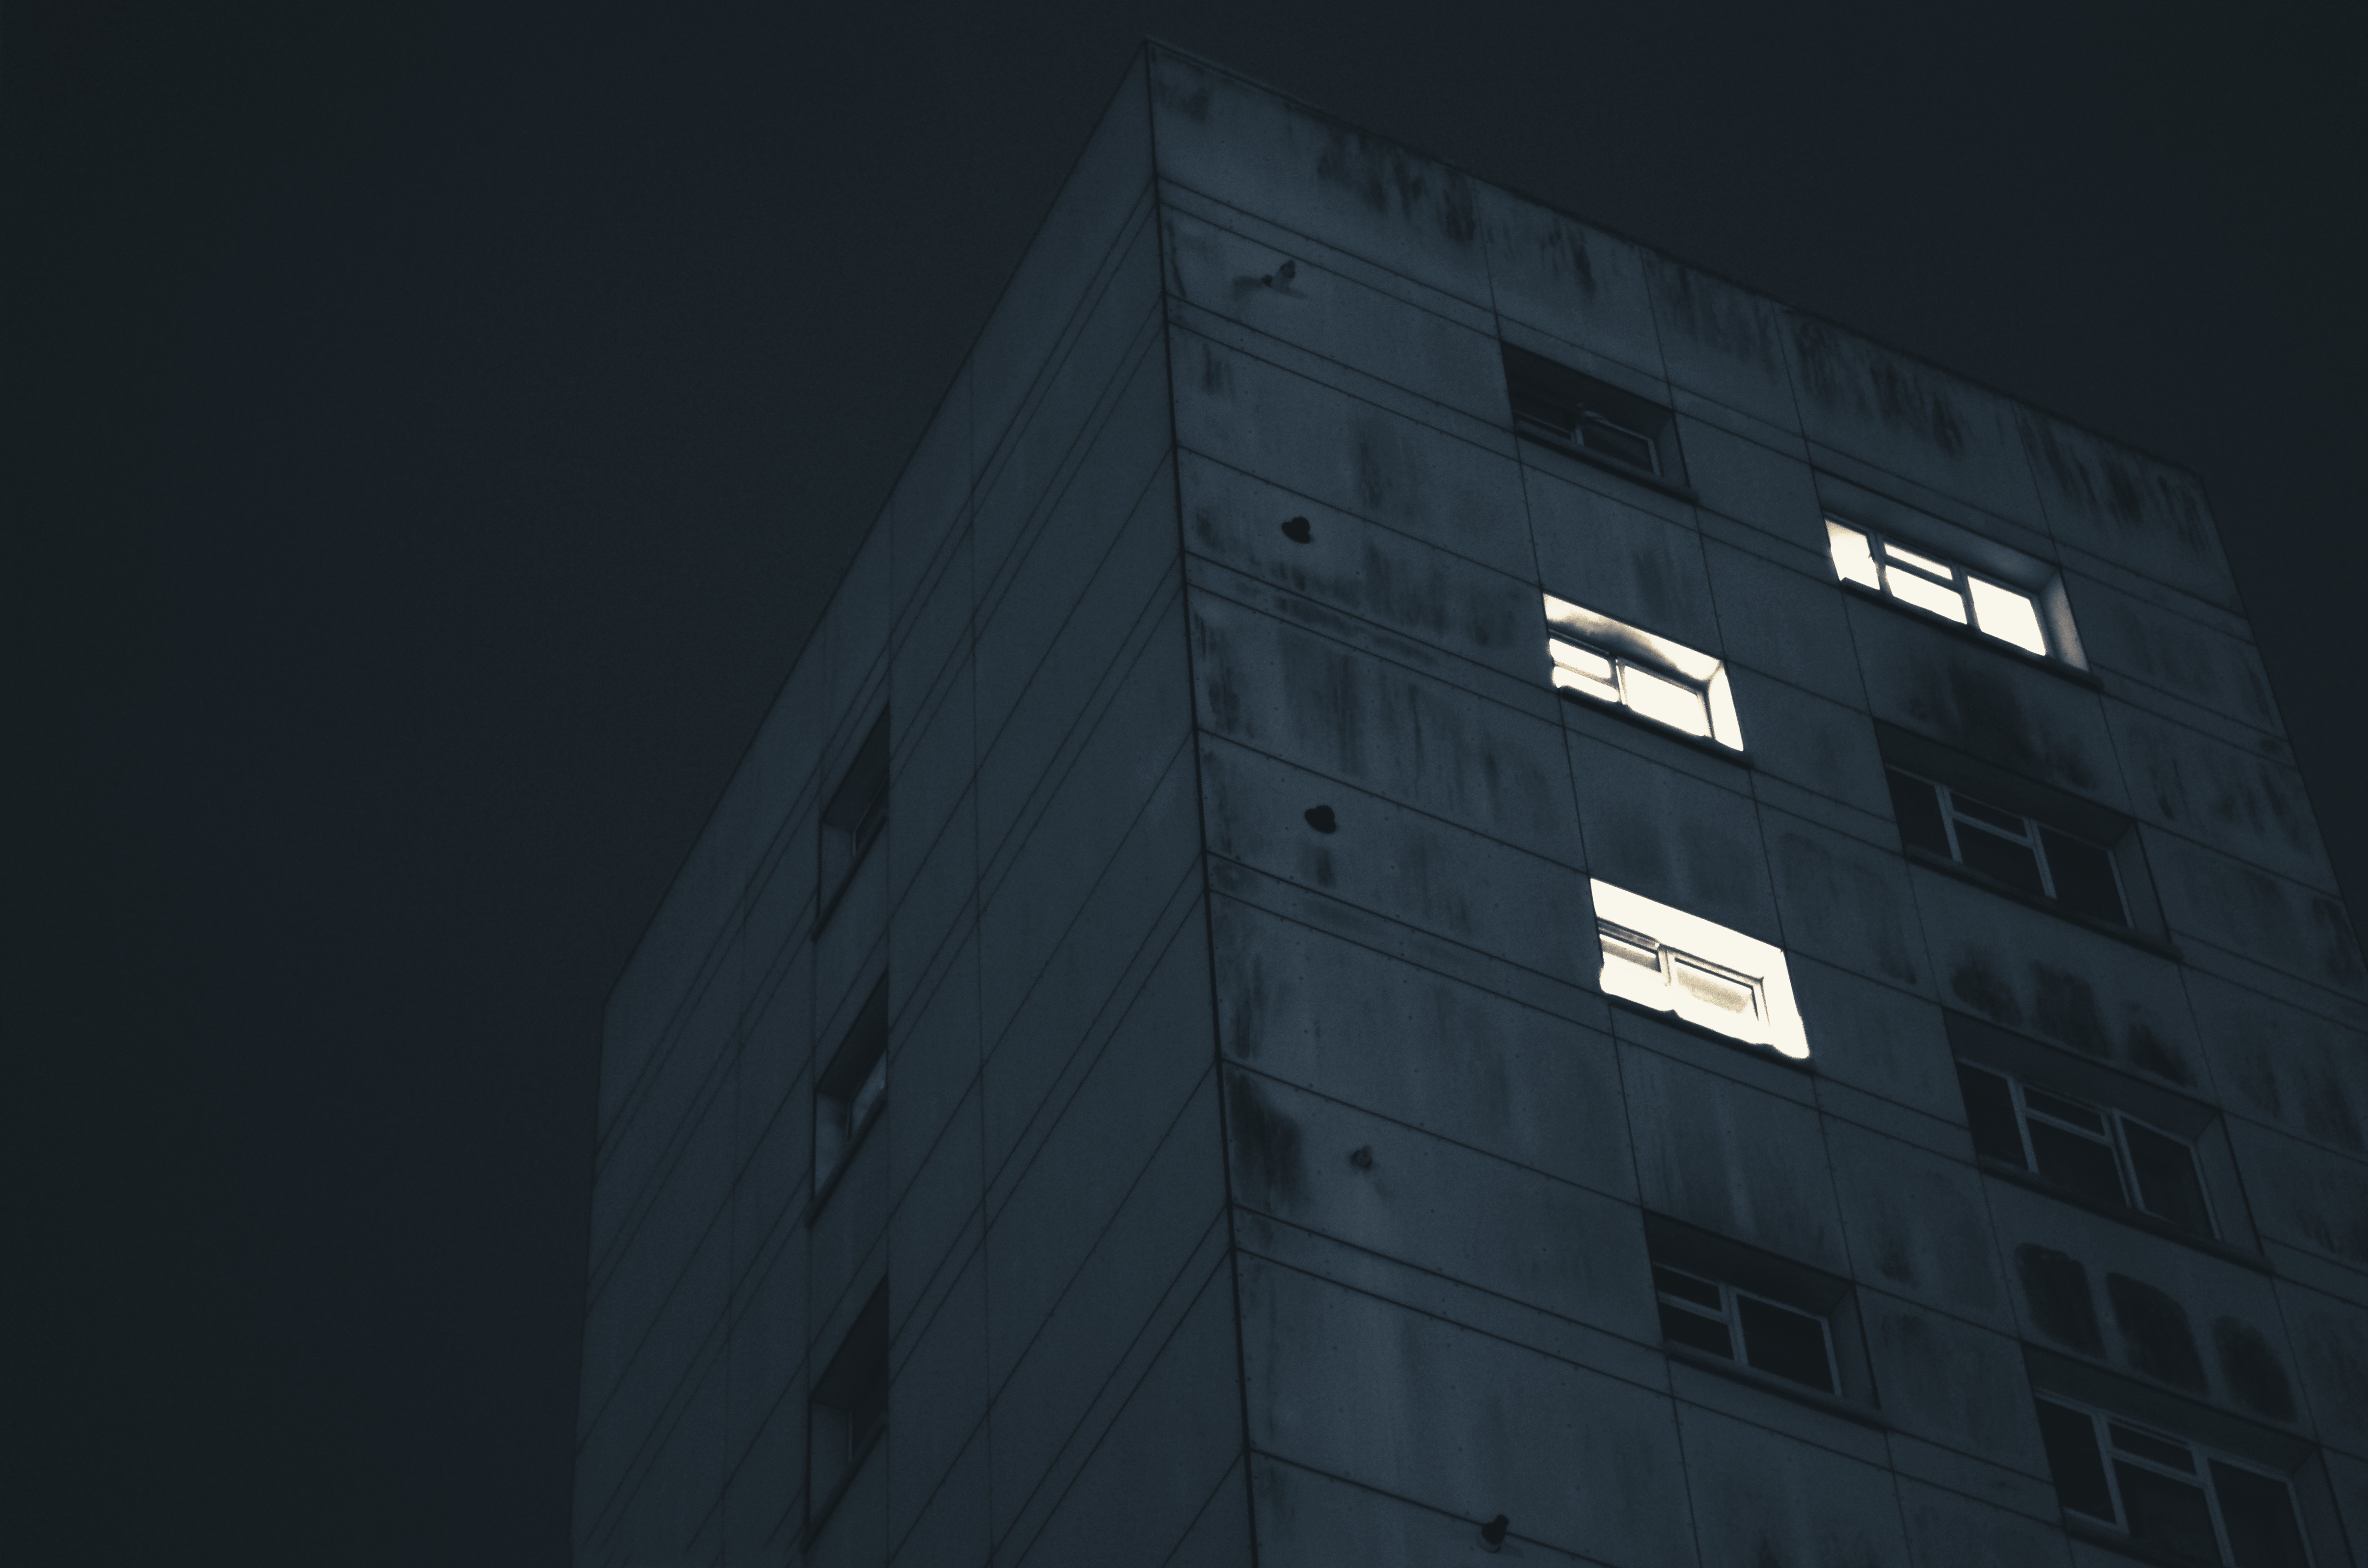
light, black and white, architecture, sky, white, night, building, skyscraper, urban, construction, line, reflection, tower, facade, darkness, blue, residential, black, monochrome, tower block, housing, living, lights, windows, symmetry, estate, flats, shape, inhabited, monochrome photography, atmosphere of earth